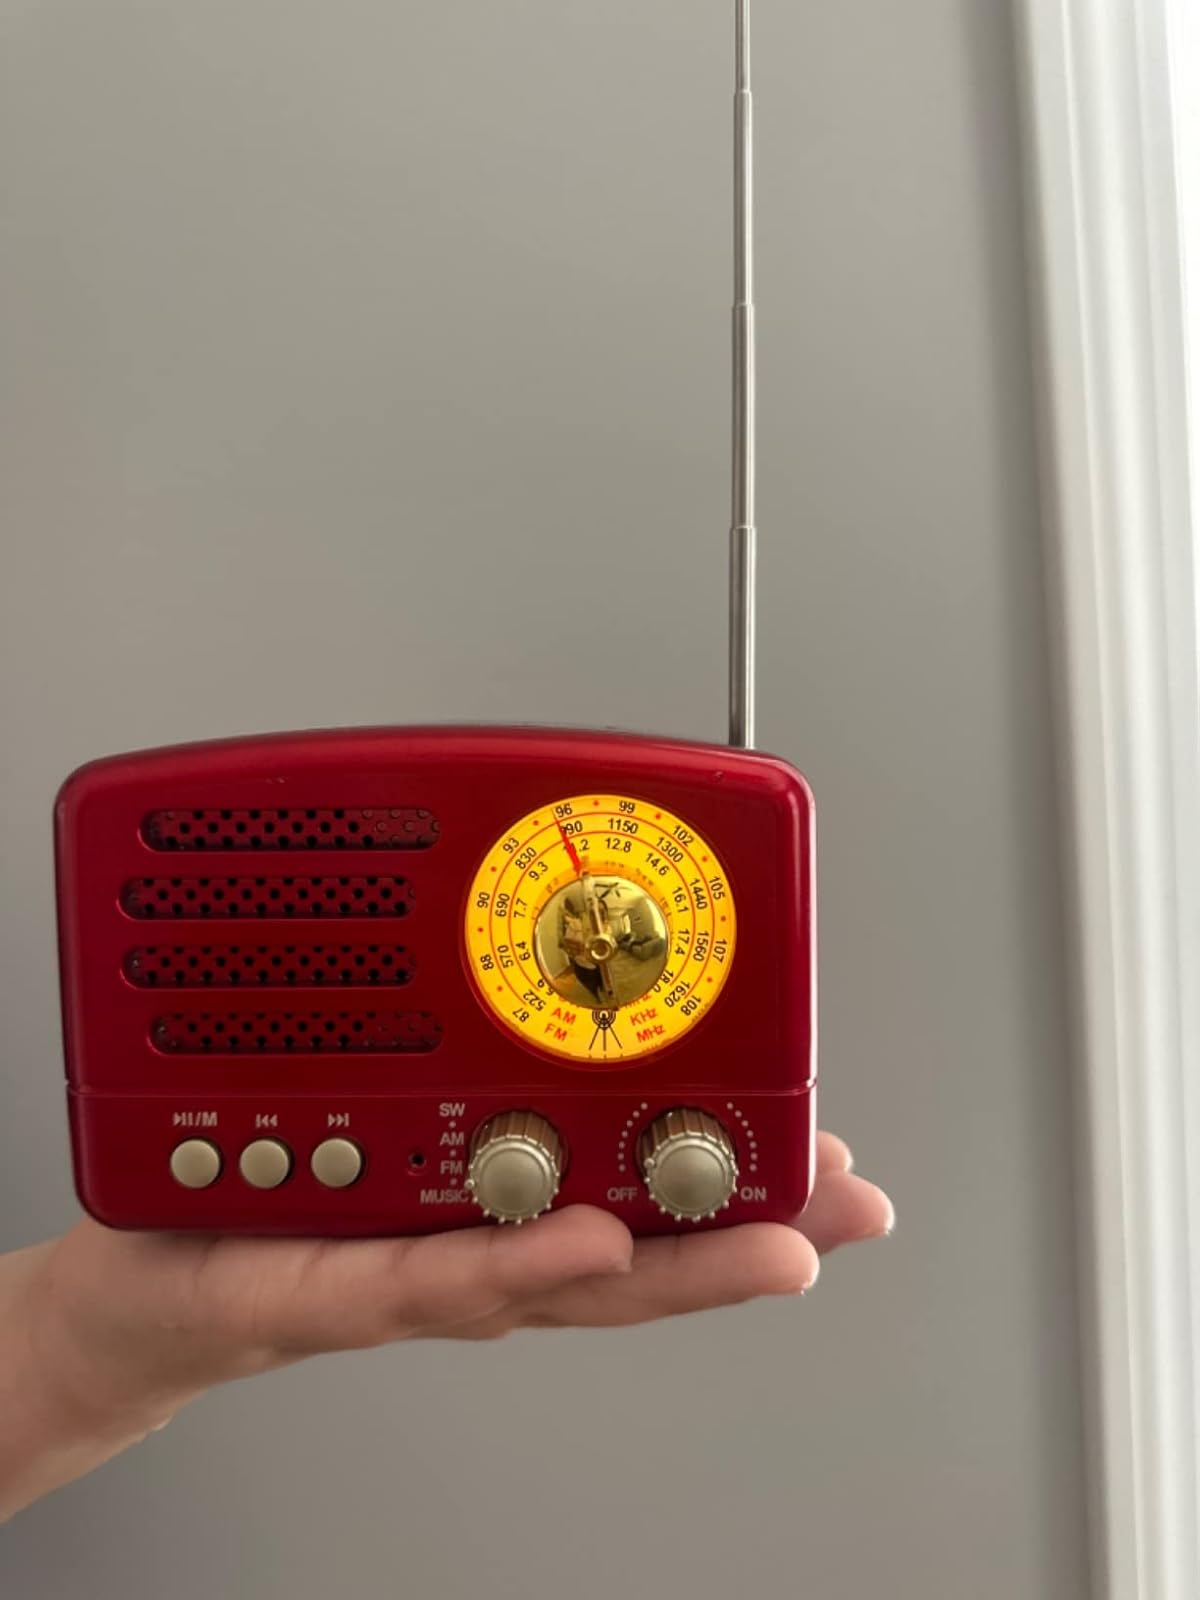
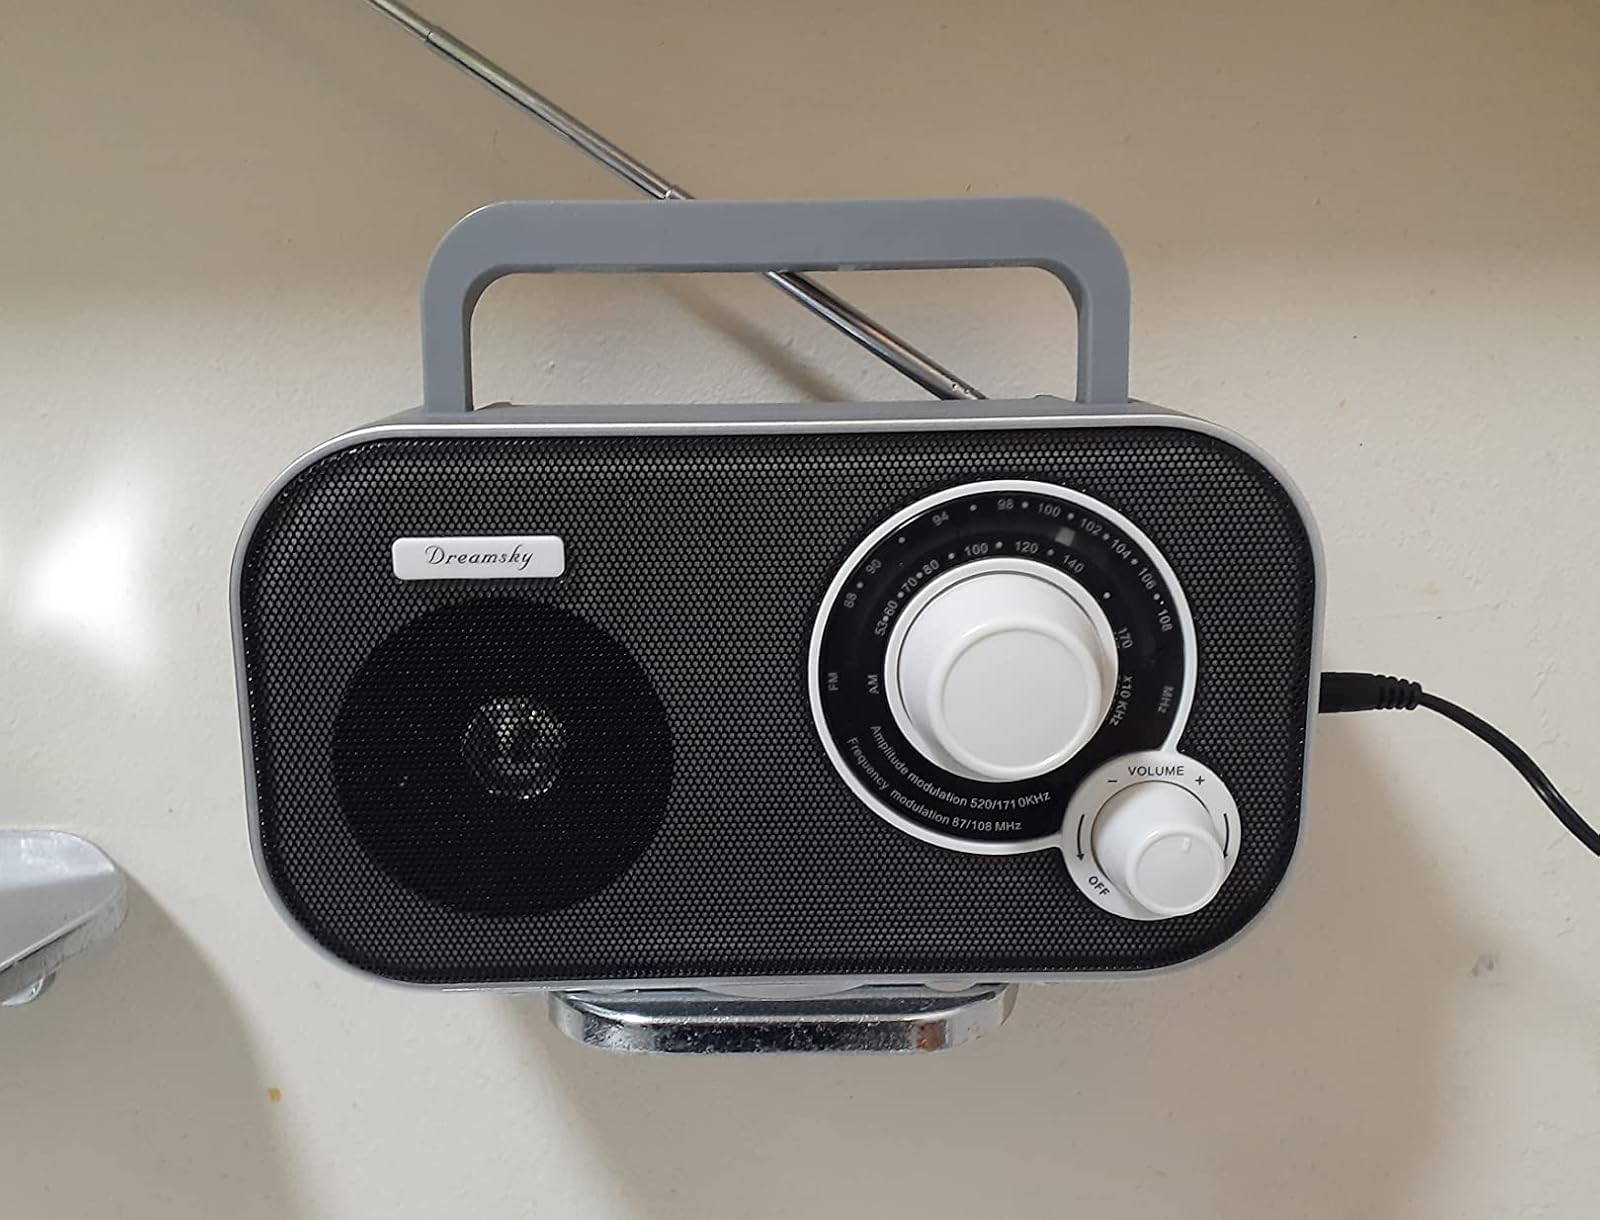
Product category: radio
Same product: no